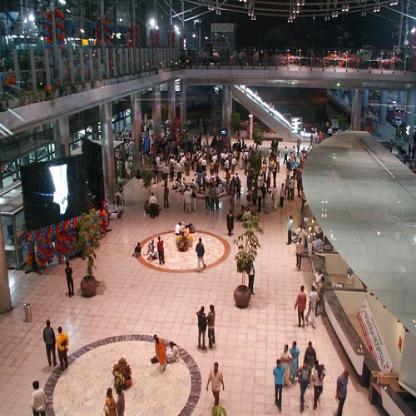
Scene: Indoor